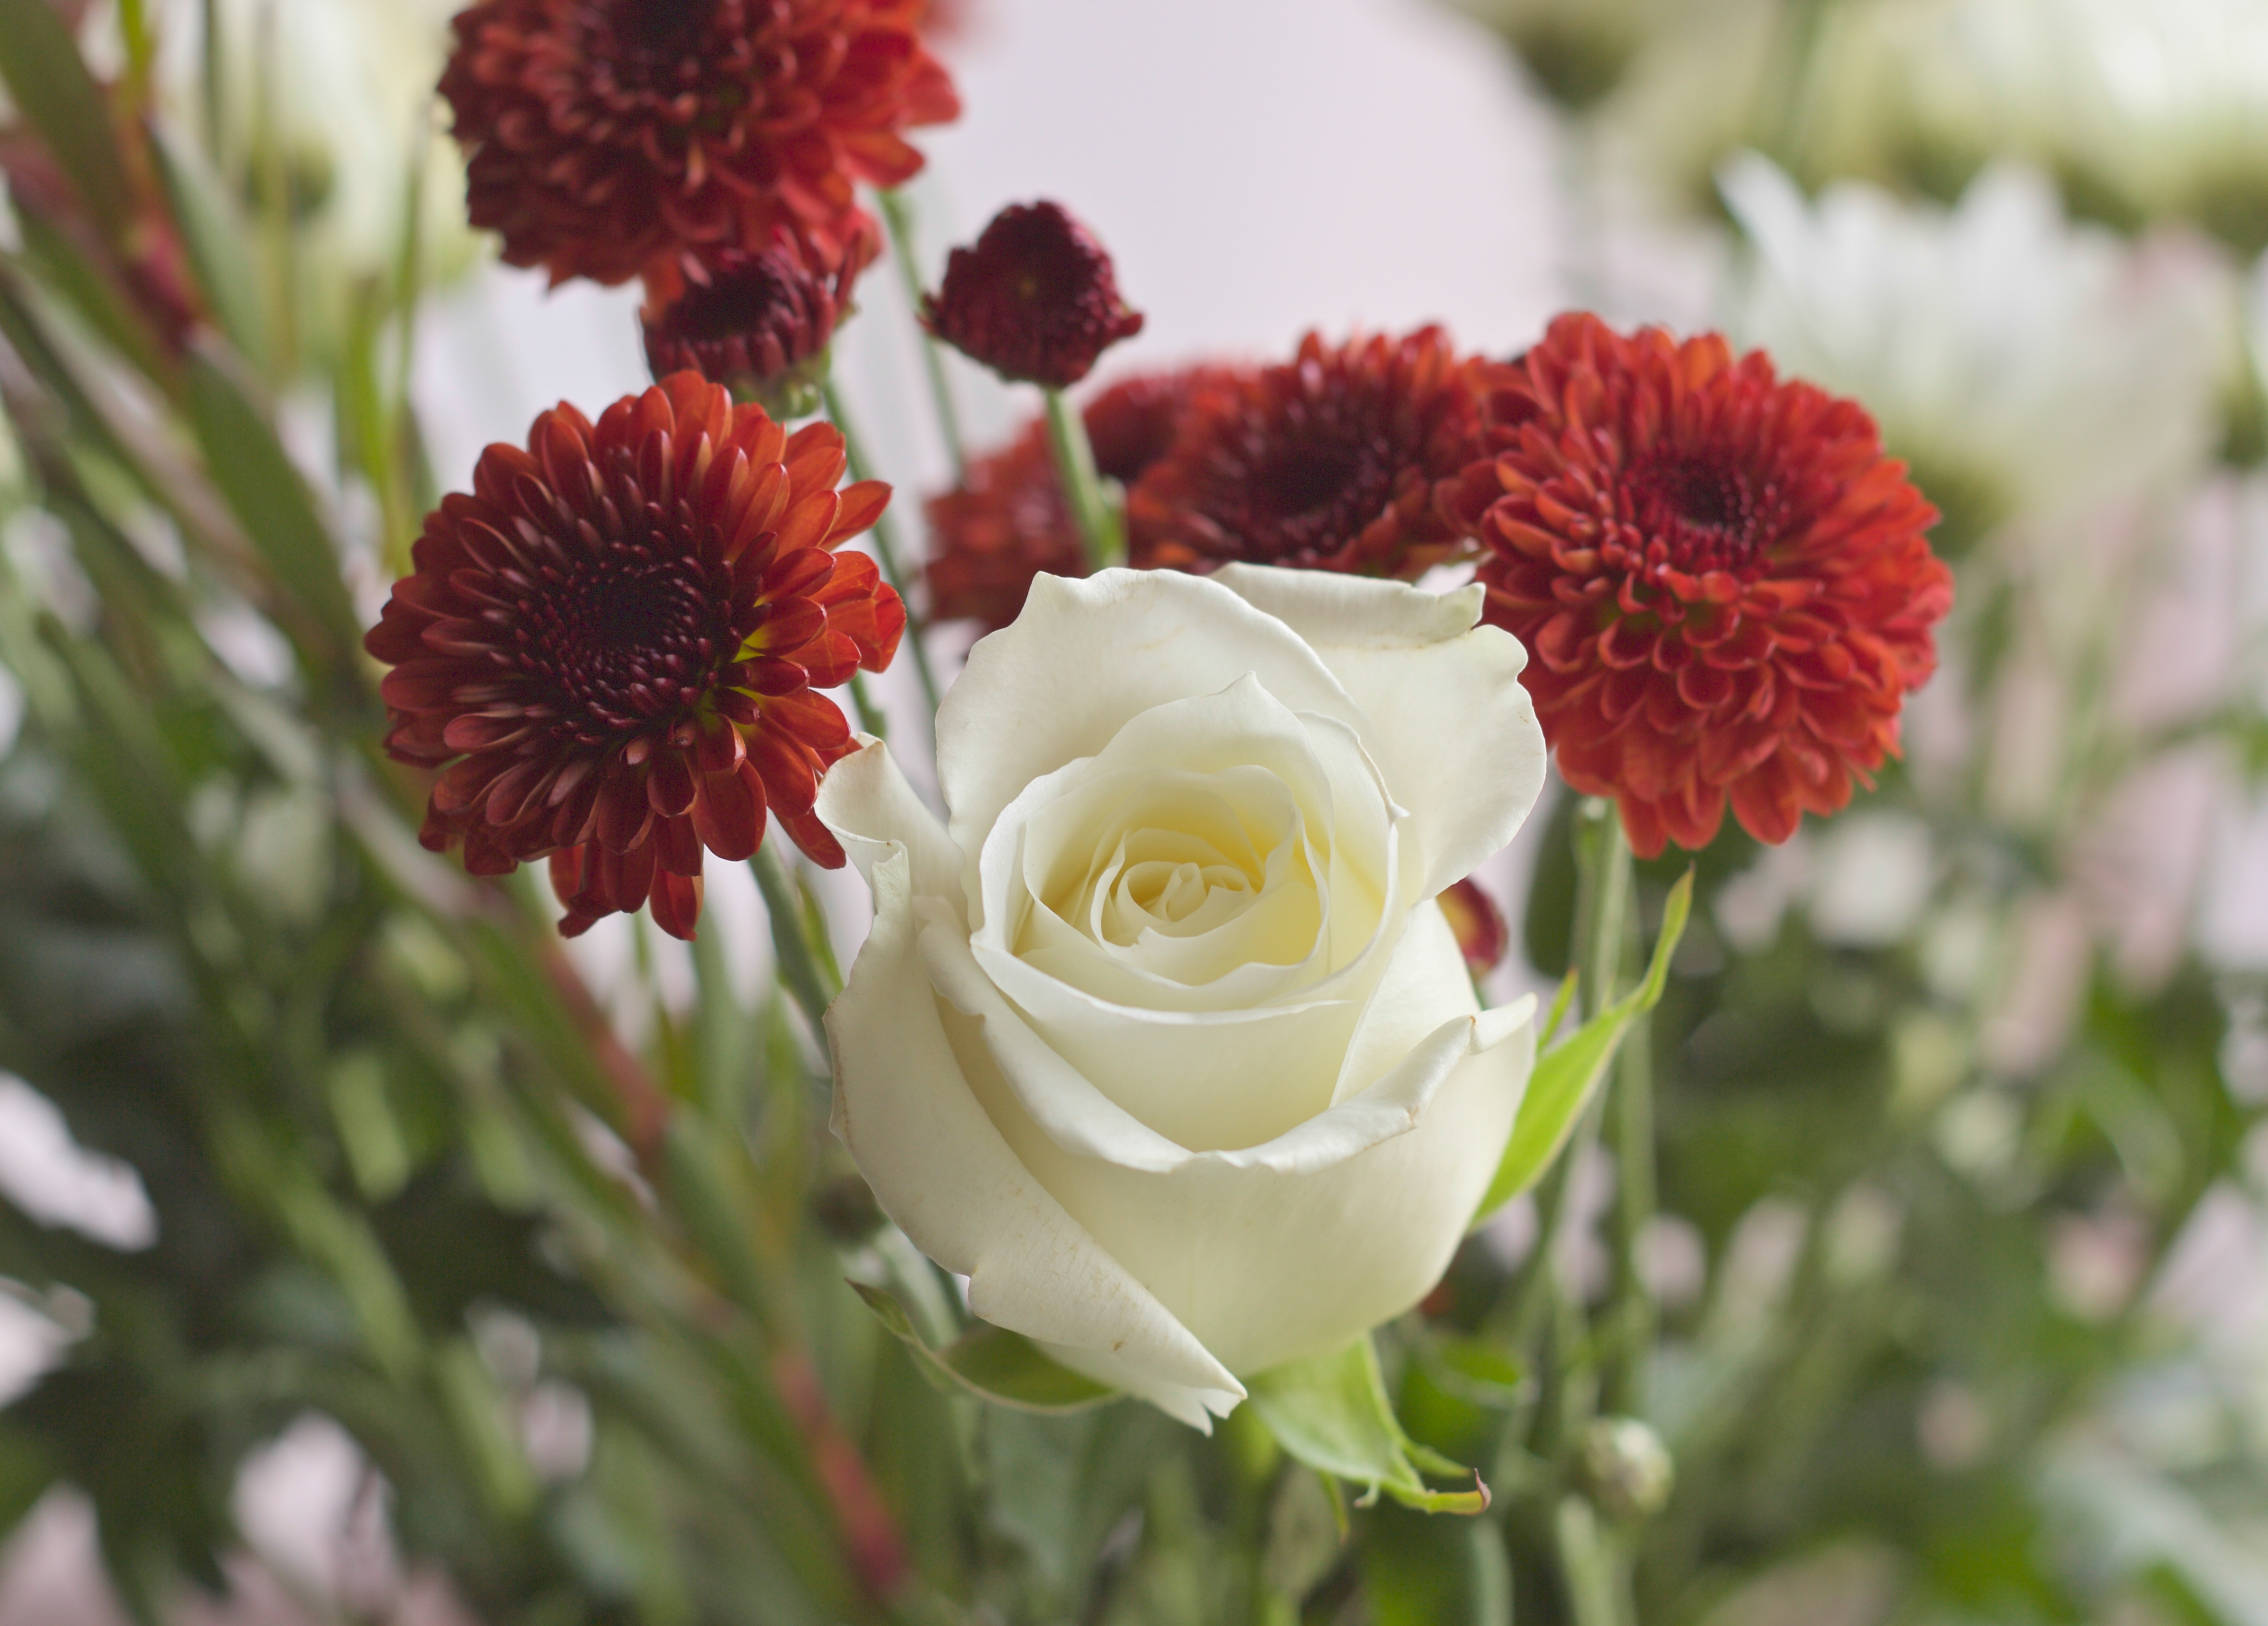
plant, flower, petal, botany, flora, flowers, petals, valentines day, floristry, white rose, flowering plant, daisy family, flower bouquet, land plant, flower arranging